Hits Radio East Midlands

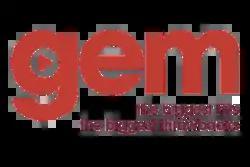
Logo used until 2024.

Hits Radio East Midlands is an Independent Regional Radio station based in Nottingham, England, owned and operated by Bauer Media Audio UK as part of the Hits Radio network. It broadcasts to the East Midlands.